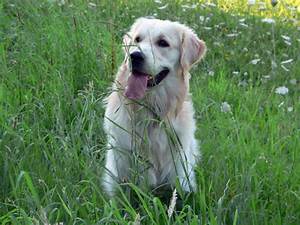
Label: dog